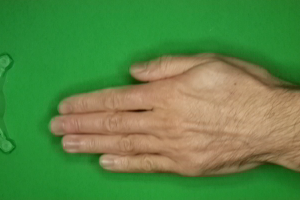
Label: paper